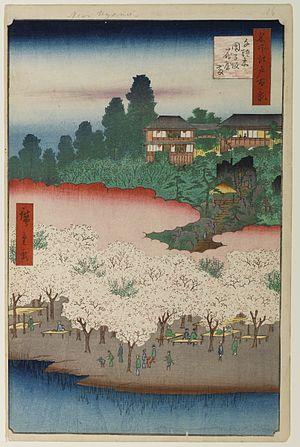
Les Cent vues d'Edo constituent, avec Les Cinquante-trois Stations du Tōkaidō et Les Soixante-neuf Stations du Kiso Kaidō, l'une des séries d'estampes majeures que compte l'œuvre très abondante du peintre japonais Hiroshige. Malgré le titre de l'œuvre, réalisée entre 1856 et 1858, il y a en réalité 119 estampes qui toutes utilisent la technique de la xylographie. La série appartient au style de l'ukiyo-e, mouvement artistique portant sur des sujets populaires à destination de la classe moyenne japonaise urbaine qui s'est développée durant l'époque d'Edo. Plus précisément, elle relève du genre des meisho-e célébrant les paysages japonais, un thème classique dans l'histoire de la peinture japonaise. Quelques-unes des gravures sont réalisées par son élève et fils adoptif, Utagawa Hiroshige II qui, pendant un temps, utilise ce pseudonyme pour signer certaines de ses œuvres.